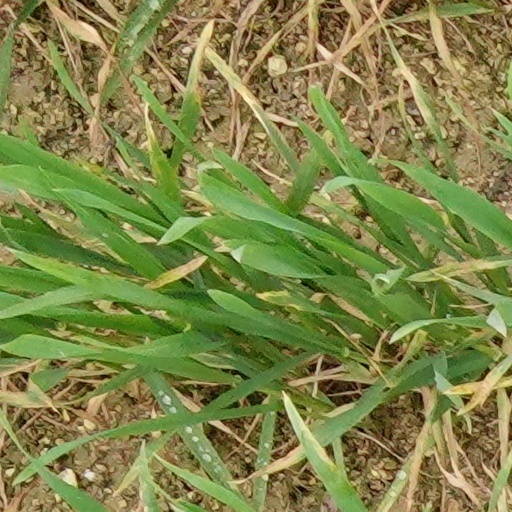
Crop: wheat